Zalzalaa

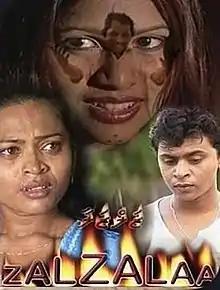
Official film poster

Zalzalaa is a 2000 Maldivian horror classic film written and directed by Ahmed Nimal. Produced by Aslam Rasheed under Slam Studio, the film stars Ibrahim Wisan, Niuma Mohamed and Ali Shameel in pivotal roles.